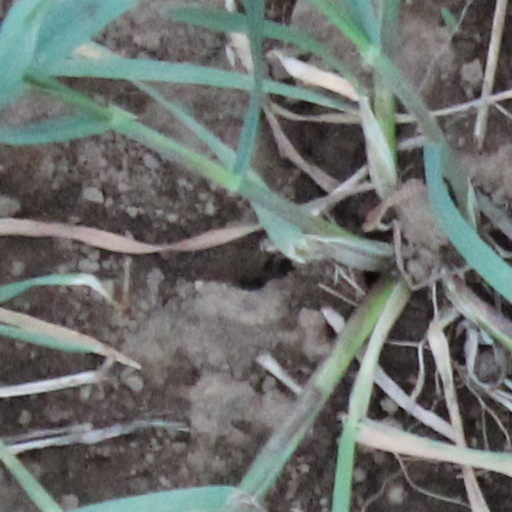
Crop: wheat